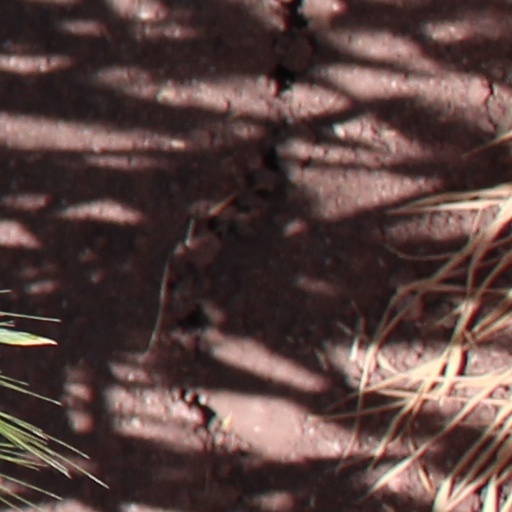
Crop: wheat